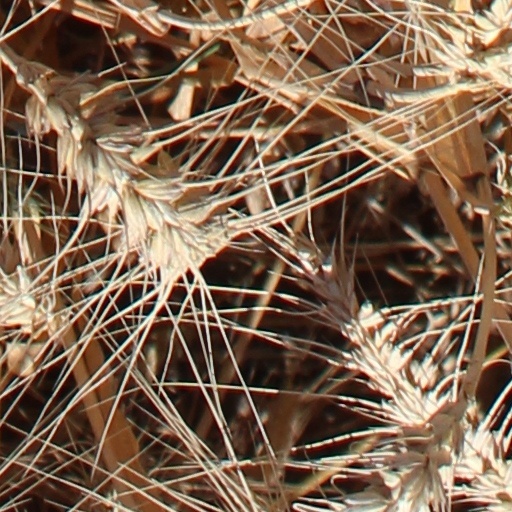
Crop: wheat